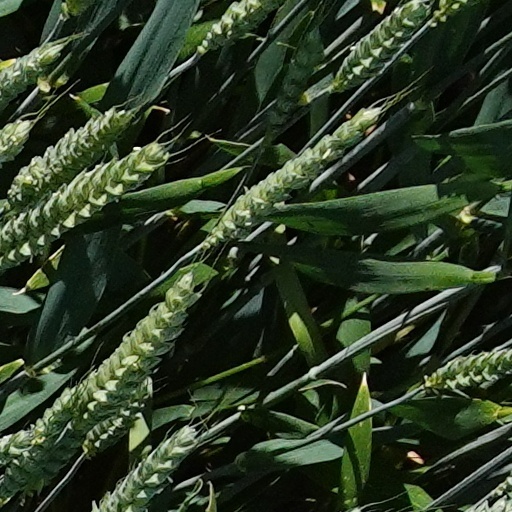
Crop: wheat